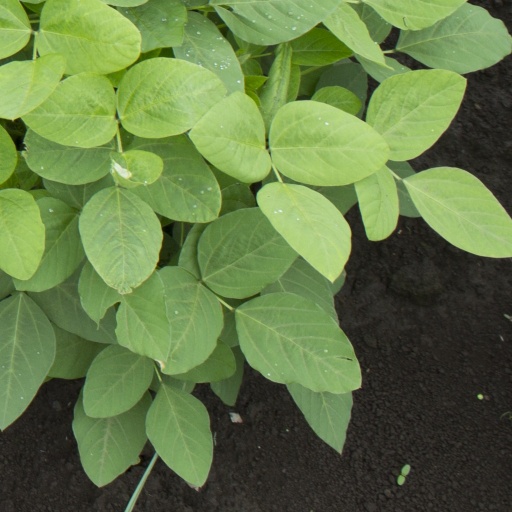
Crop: soybean